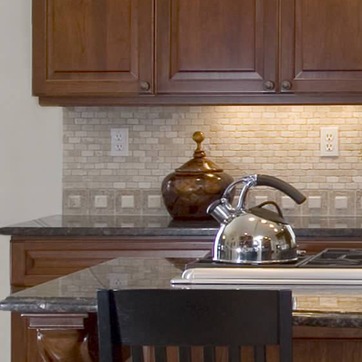
Material: ceramic